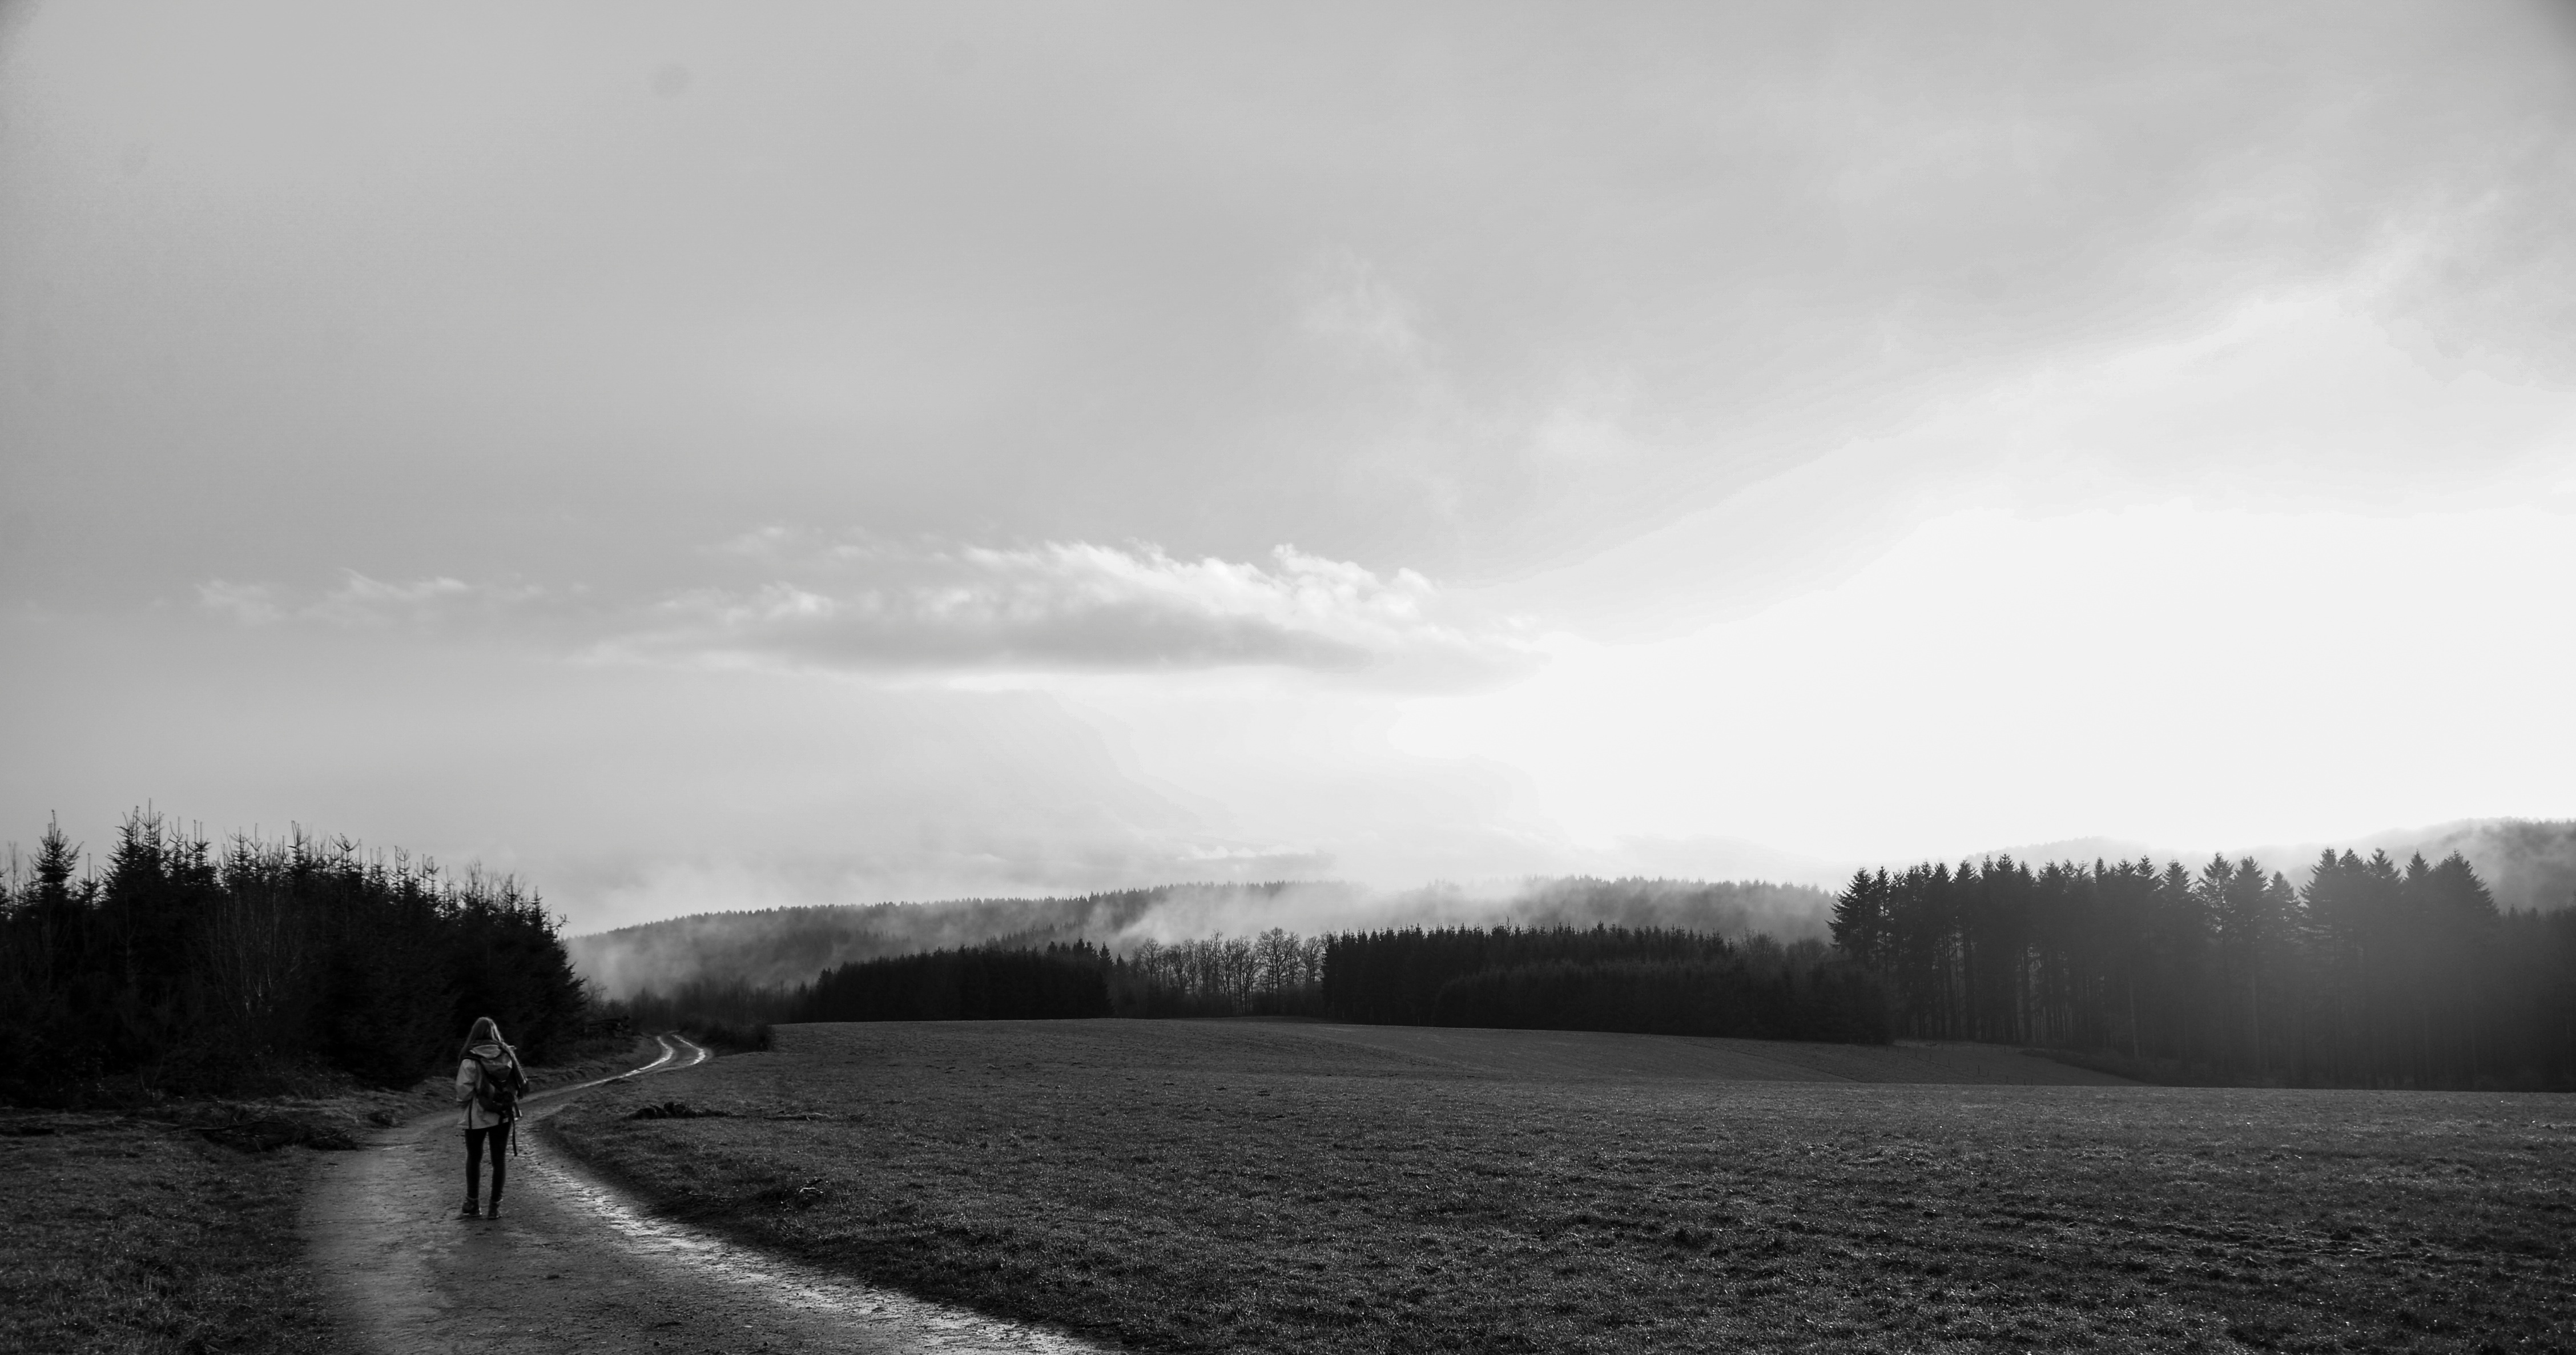
tree, nature, horizon, cloud, black and white, sky, fog, mist, white, photography, sunlight, morning, dawn, atmosphere, weather, darkness, monochrome, rural area, monochrome photography, atmospheric phenomenon